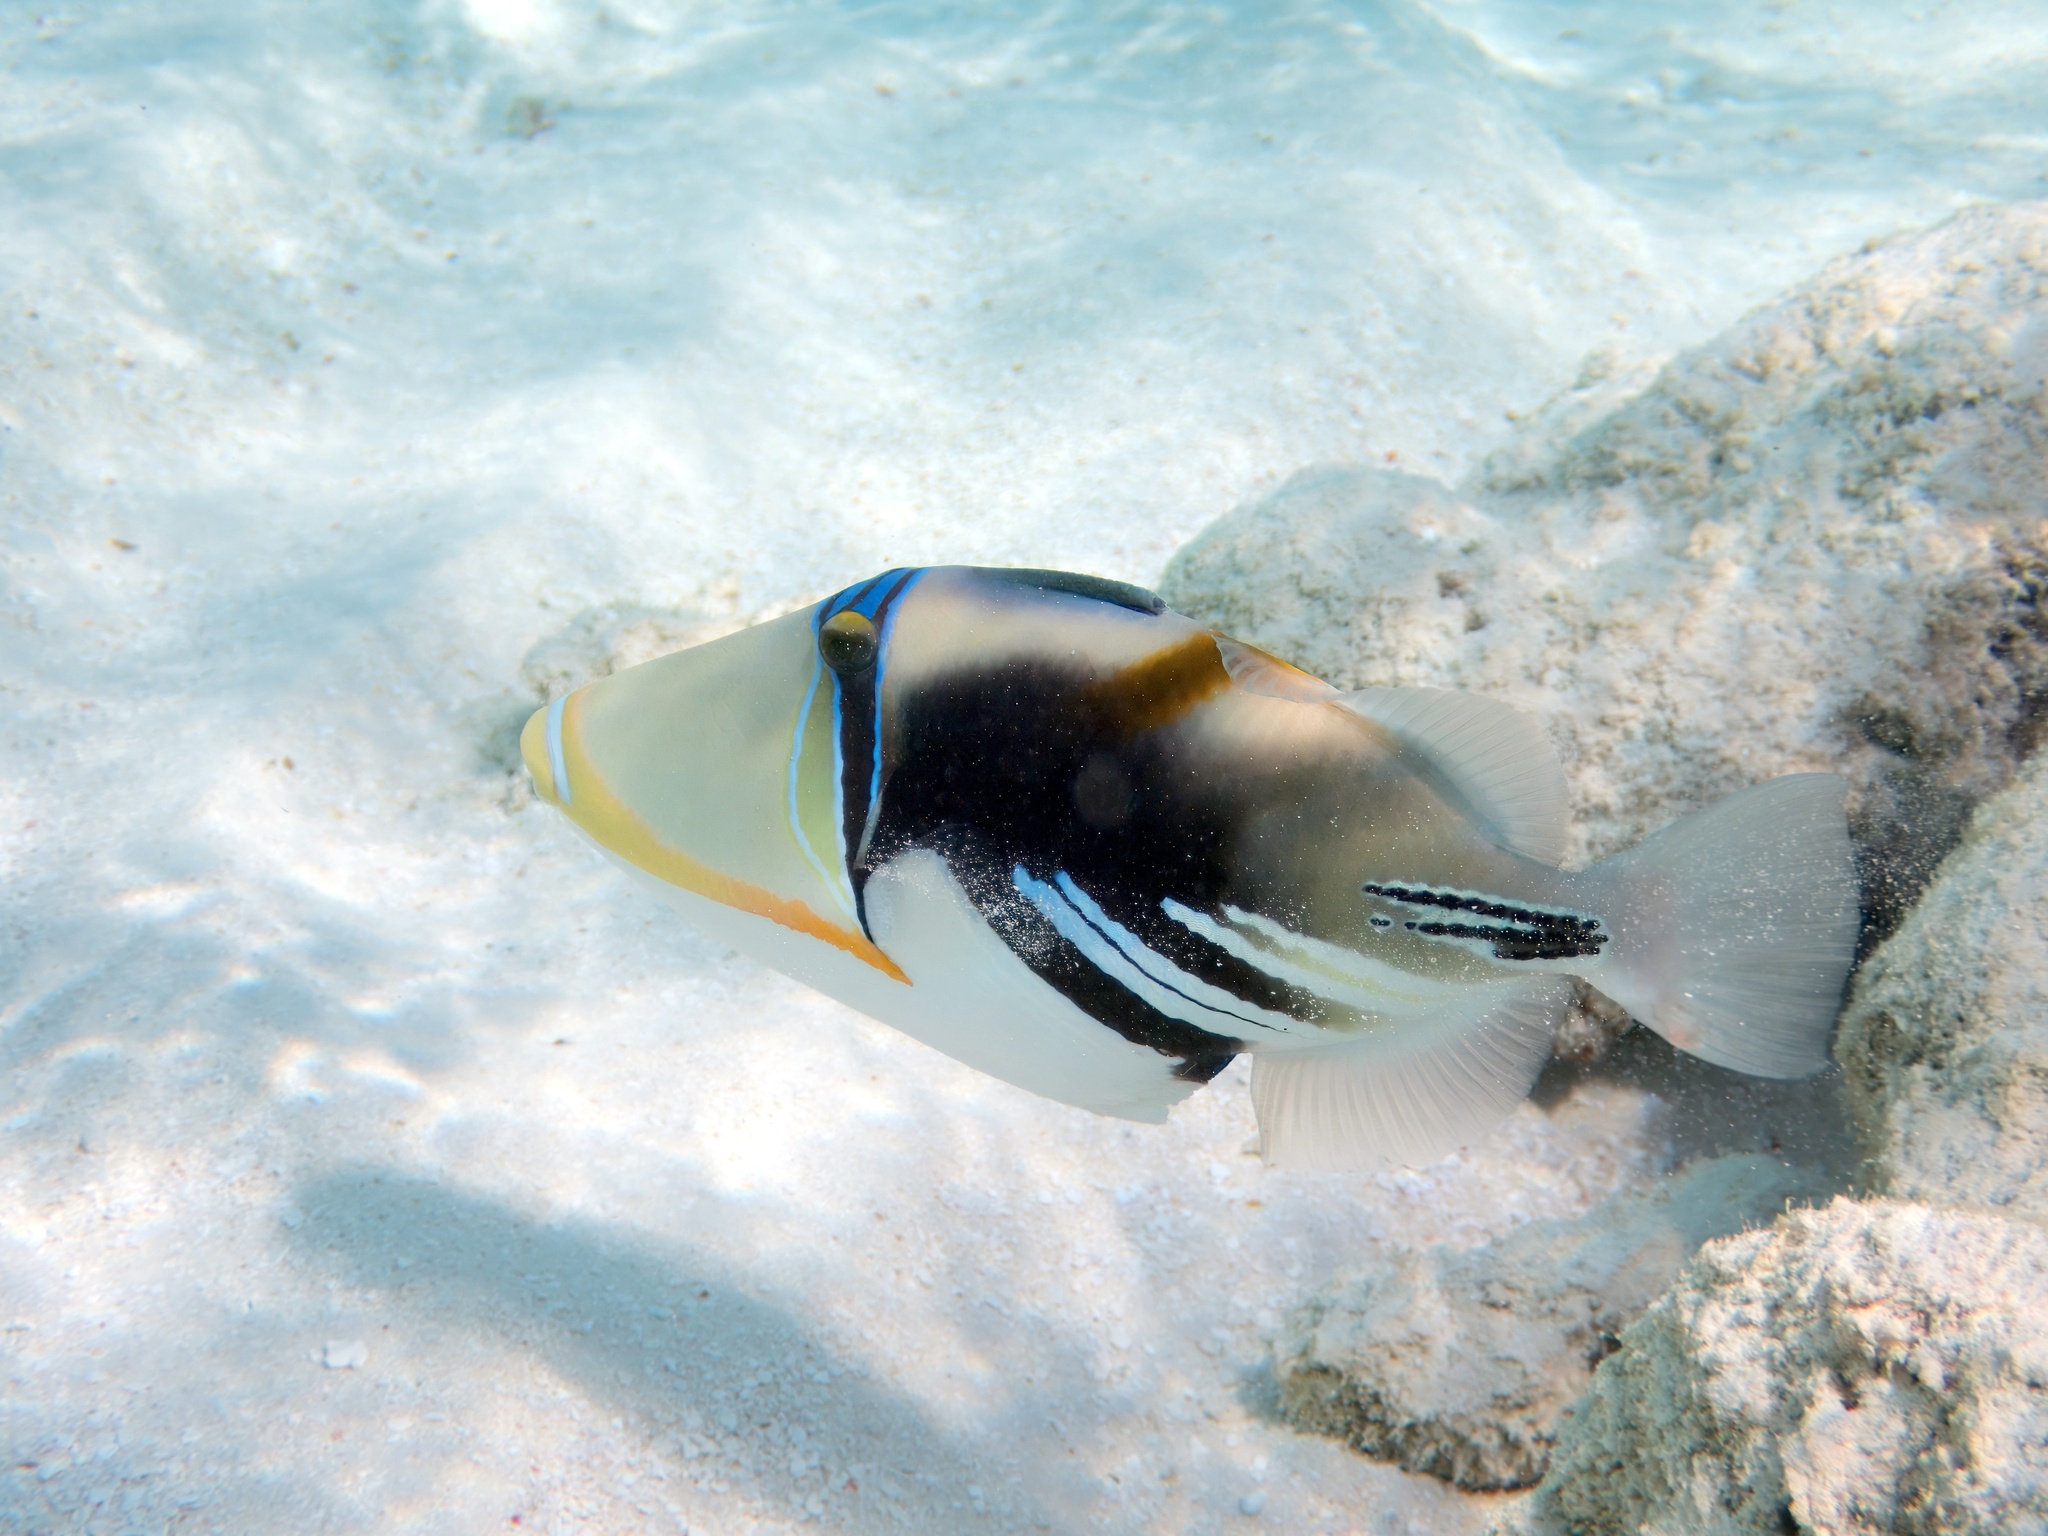
Rhinecanthus aculeatus (Lagoon Triggerfish)